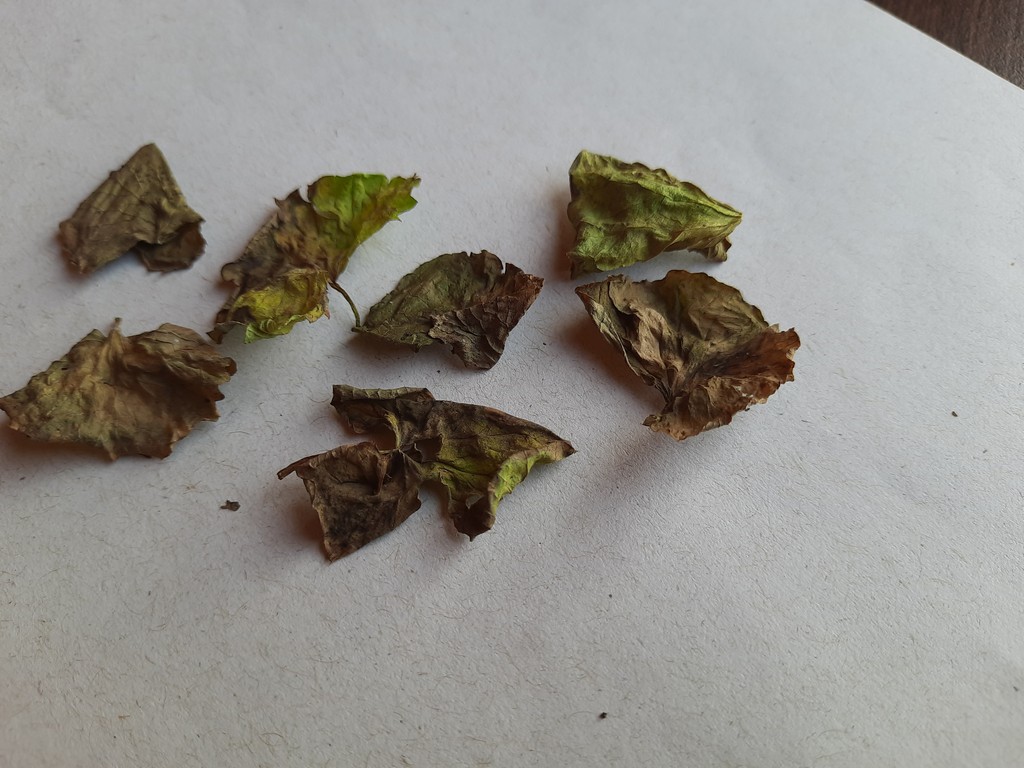
Label: Dried